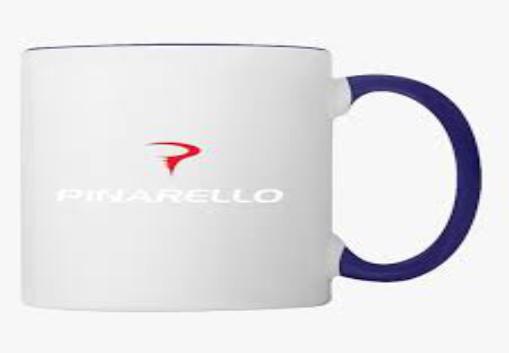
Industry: Transportation